Elks Athletic Club

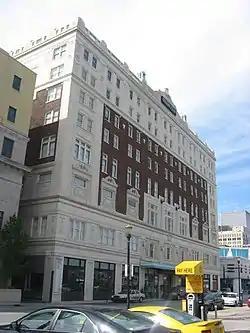
Front of the building

Elks Athletic Club, also known as YWCA, in Louisville, Kentucky, is an eight-story building that was built in 1924. It was designed by Joseph & Joseph in Classical Revival style.